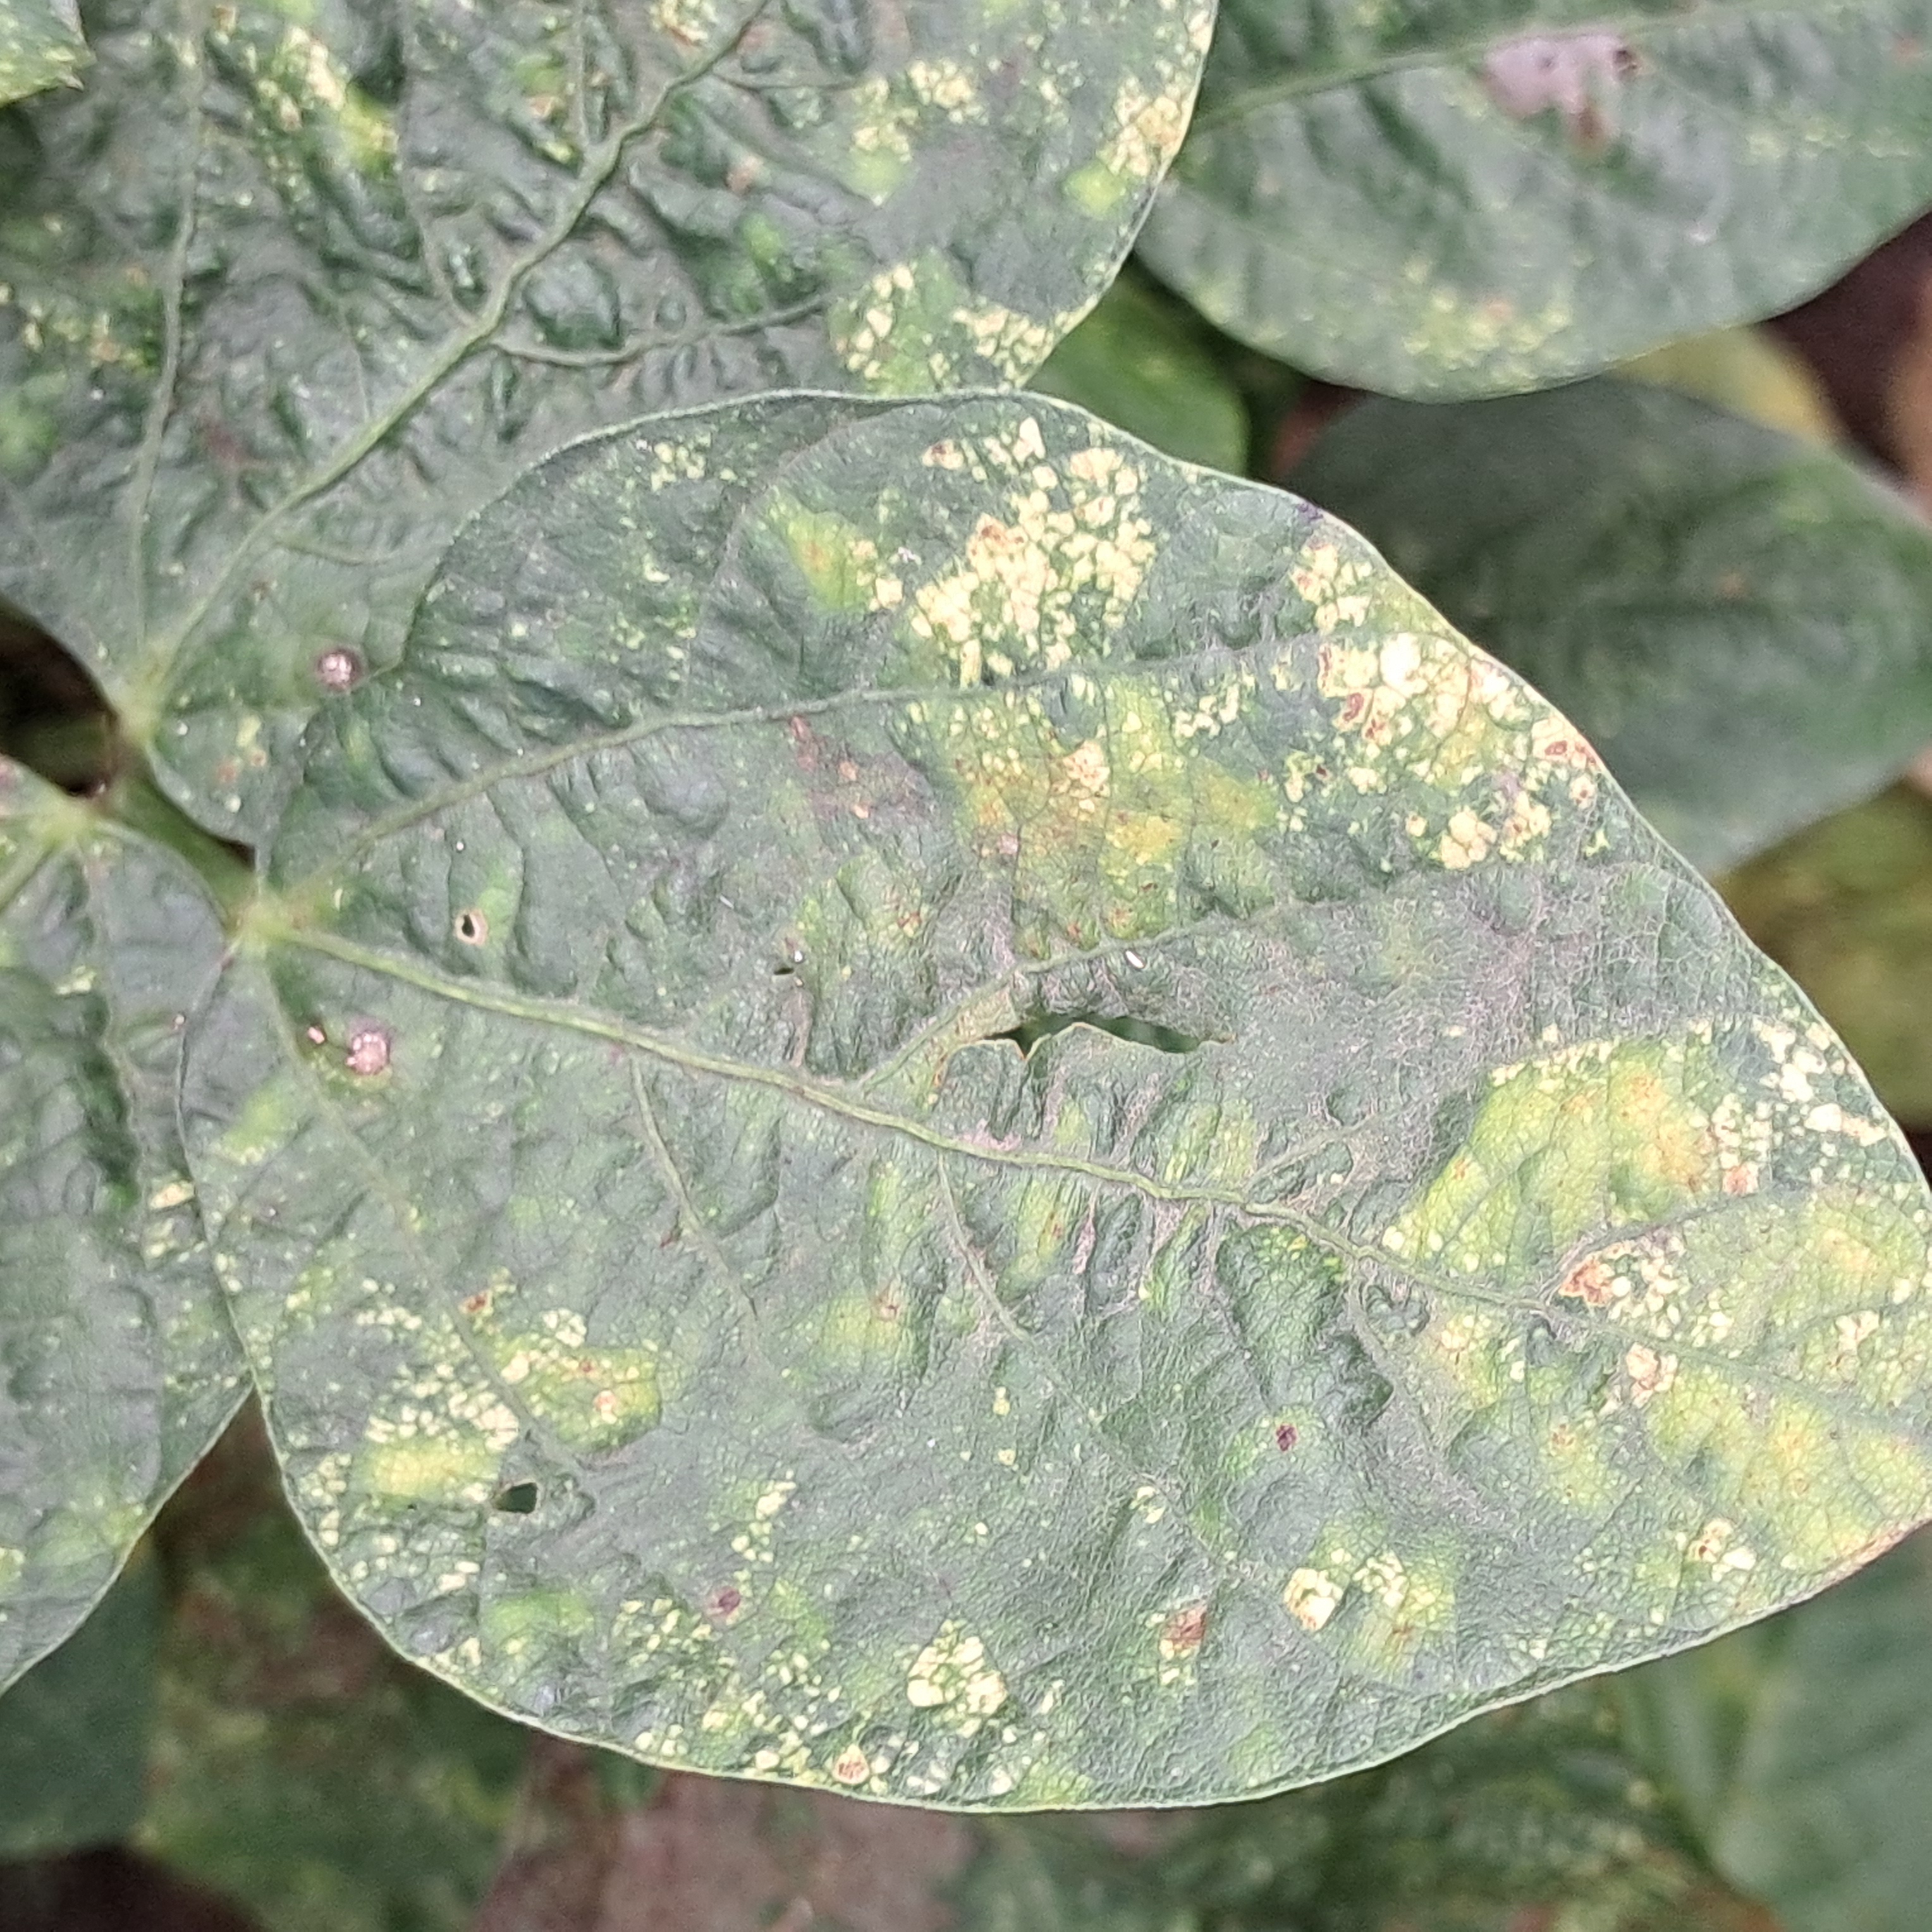
Label: Mosaic